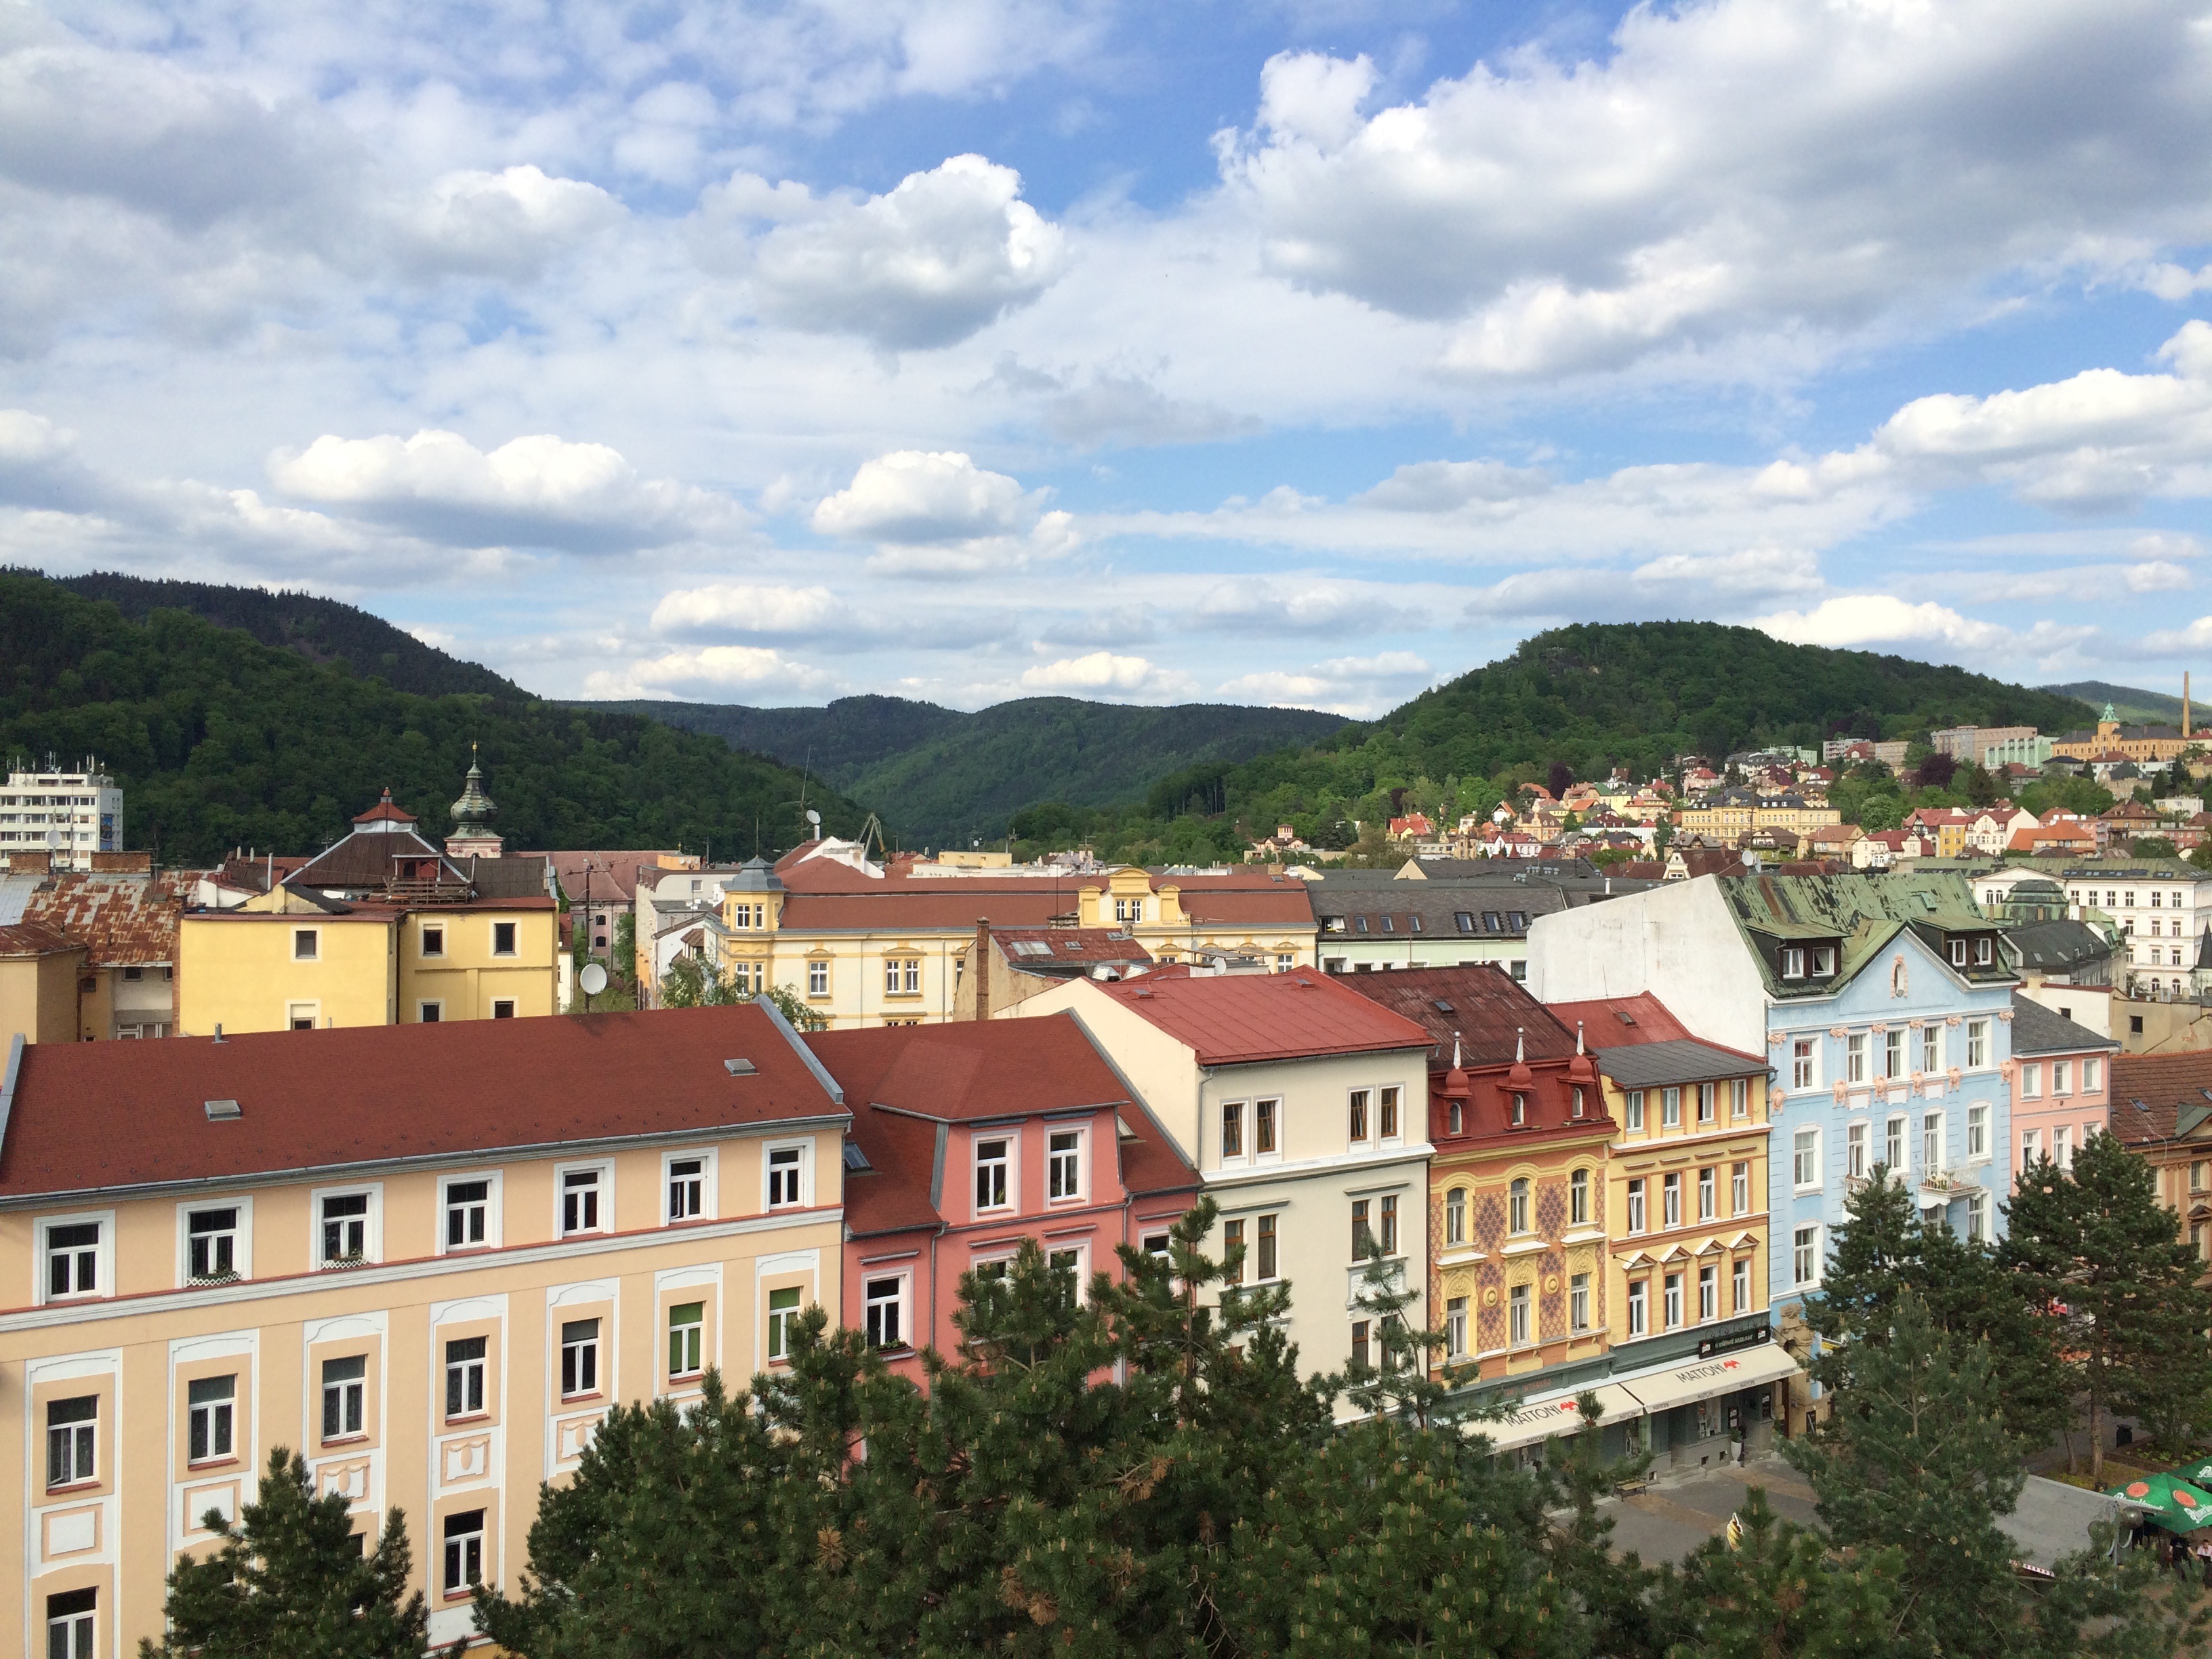
architecture, town, chateau, palace, city, village, europe, property, prague, estate, czech republic, neighbourhood, residential area, human settlement